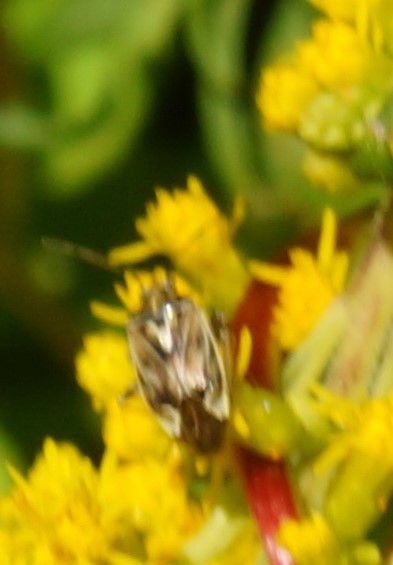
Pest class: lygus_bug